Bush hammer

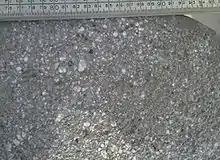
A bush-hammered concrete surface

Bush hammers exist in many forms, from simple hand-held hammers to large electric machines, but the basic functional property of the tool is always the same – a grid of conical or pyramidal points at the end of a large metal slug. The repeated impact of these points into stone or concrete creates a rough, pockmarked texture that resembles naturally weathered rock. They can help to increase bonding effectiveness when applying new concrete to an existing concrete surface by increasing the surface area of the bonding zone.